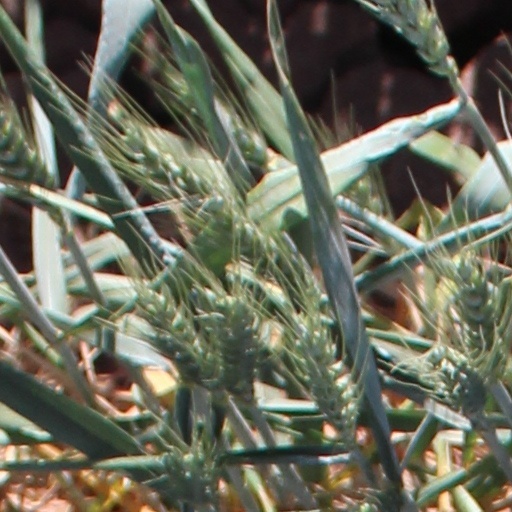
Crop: wheat